Gambia Colony and Protectorate

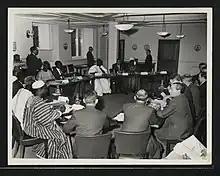
Meeting of the Gambia Constitutional Conference in London, July 1961.

In anticipation of independence, efforts were made to create internal self-government. The 1960 Constitution created a partly elected House of Representatives, with 19 elected members and 8 chosen by the chiefs. This constitution proved flawed in the 1960 elections when the two major parties tied with 8 seats each. With the support of the unelected chiefs, Pierra Sarr N'Jie of the United Party was appointed Chief Minister. Dawda Jawara of the People's Progressive Party resigned as Minister of Education, triggering a Constitutional Conference arranged by the Secretary of State for the Colonies.